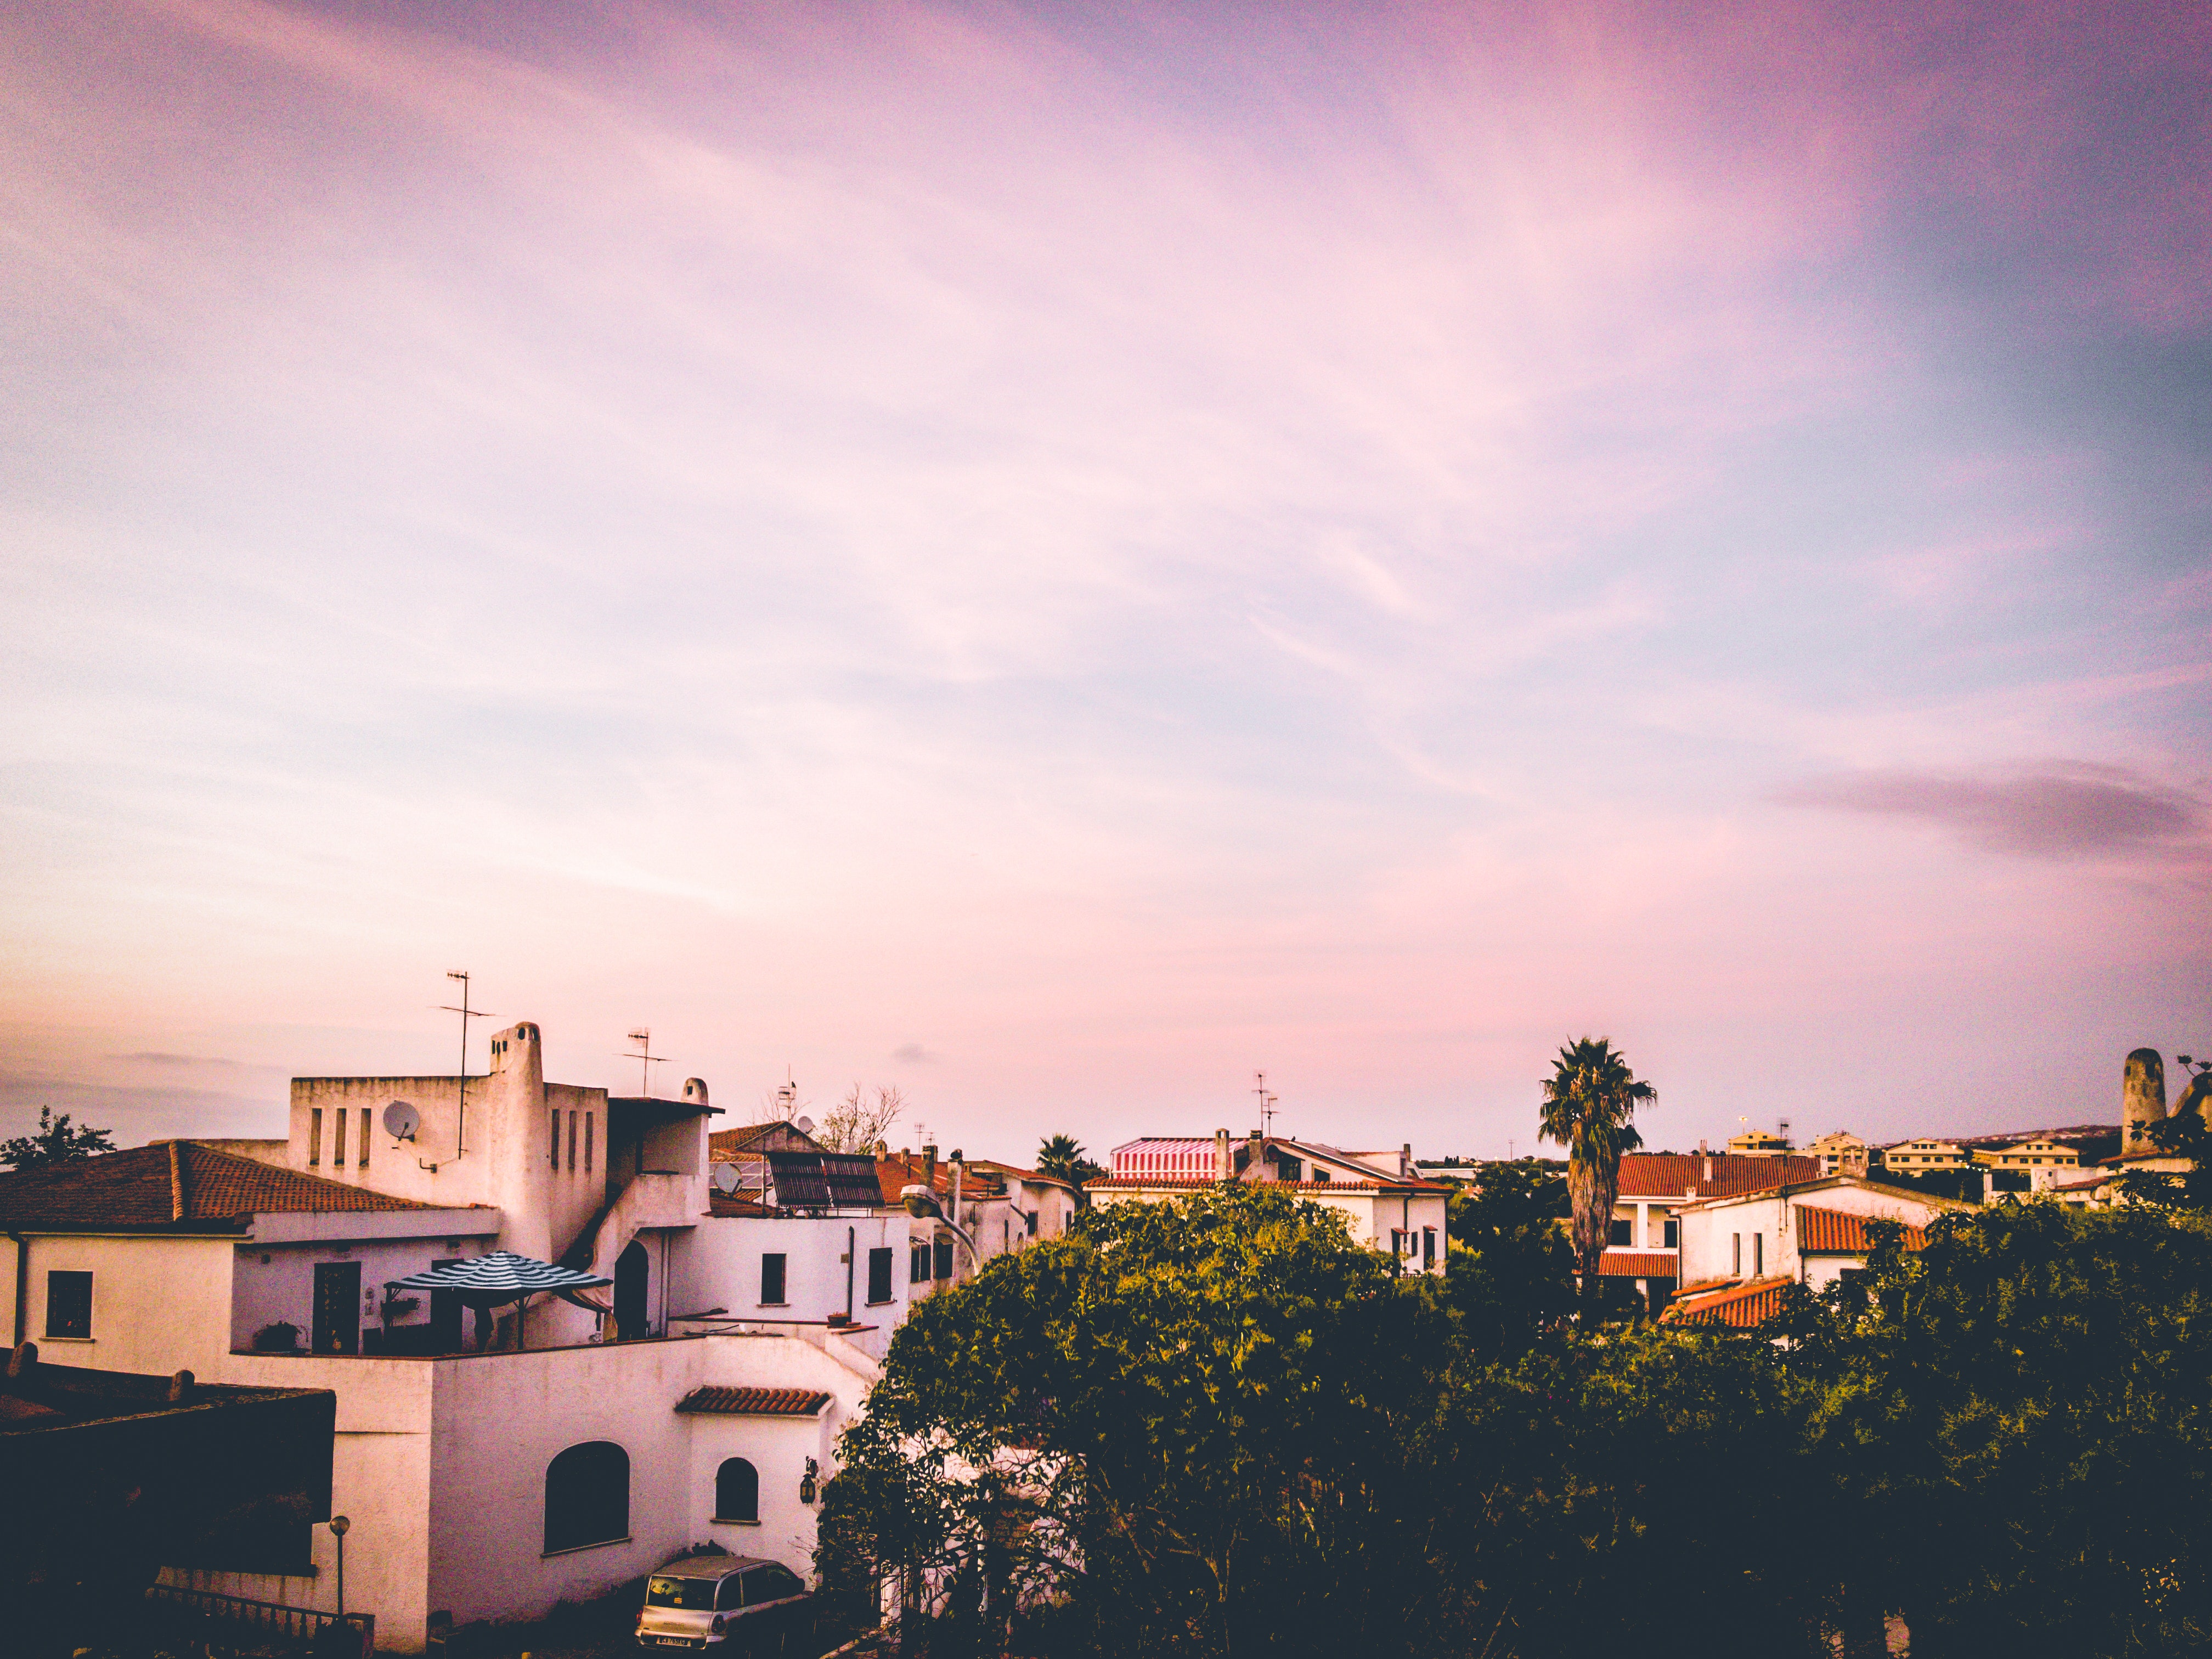
sky, cloud, town, urban area, roof, daytime, morning, human settlement, horizon, atmosphere, residential area, evening, city, neighbourhood, house, architecture, tree, sunset, suburb, sunlight, summer, building, dusk, home, meteorological phenomenon, vacation, village, mountain, cumulus, sunrise, window, world, square, Tints and shades, tourism